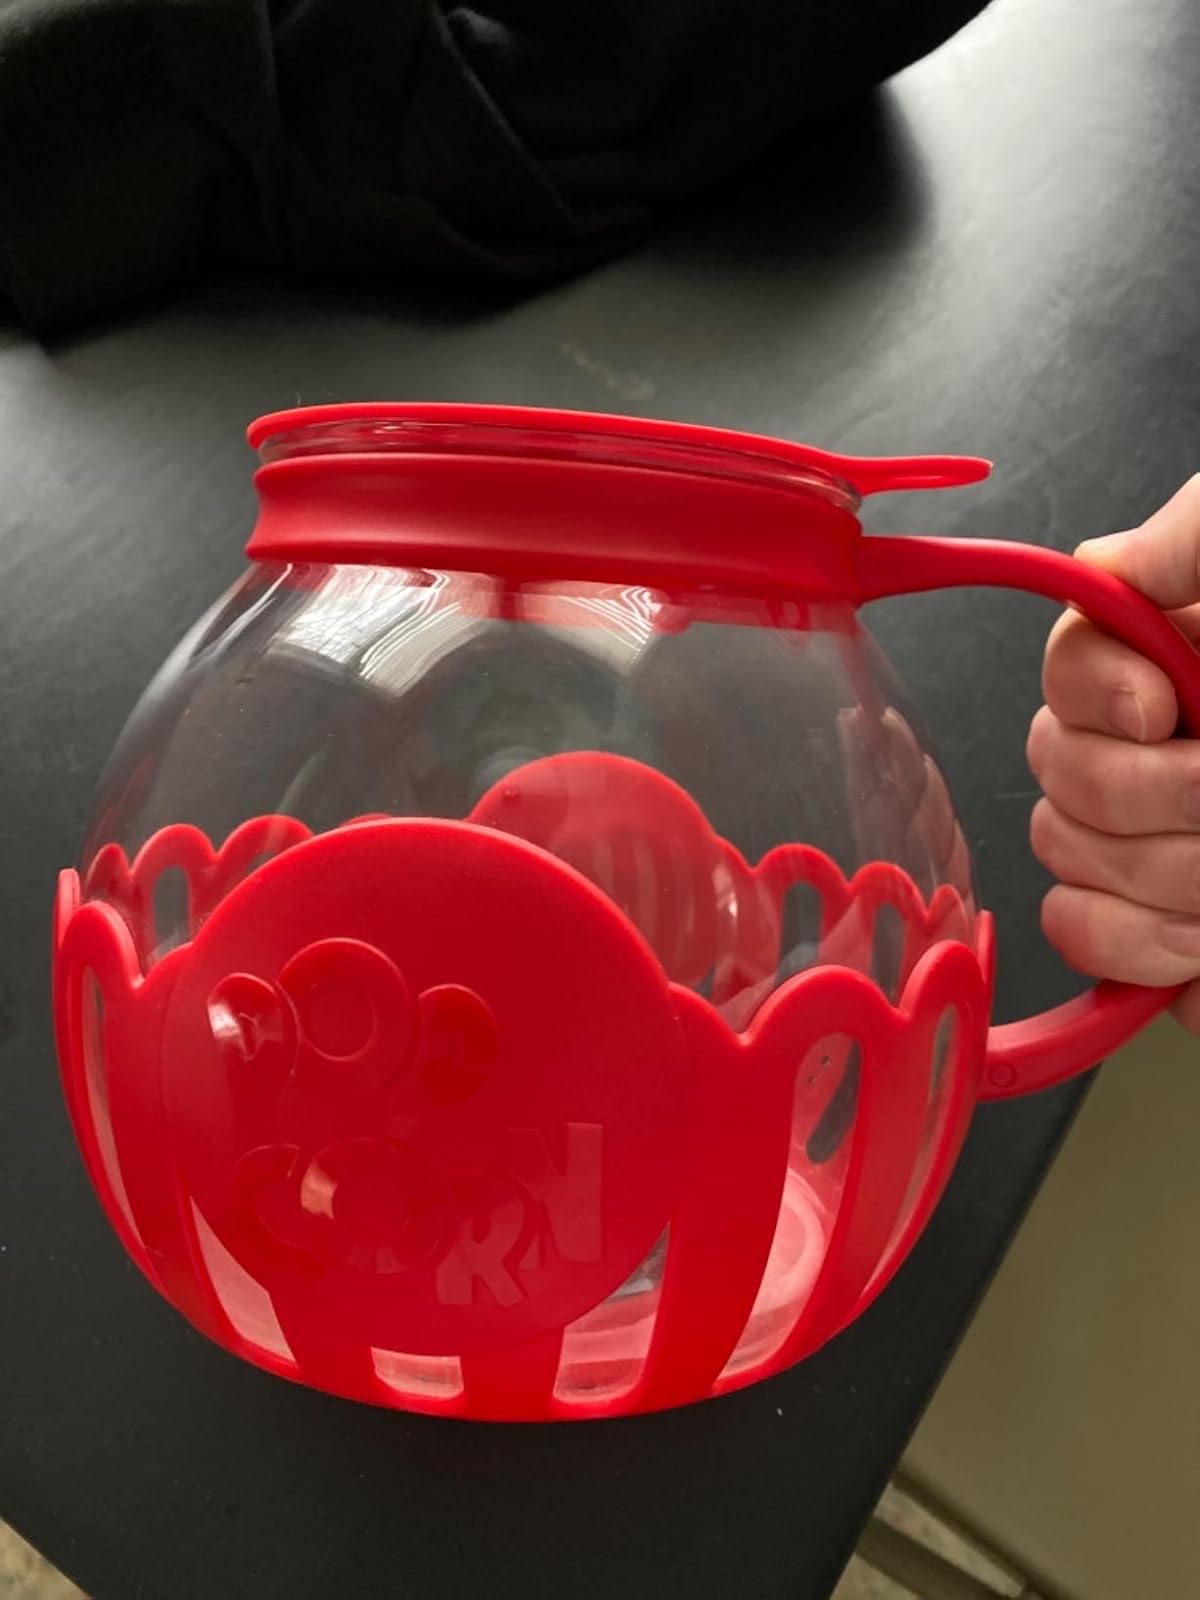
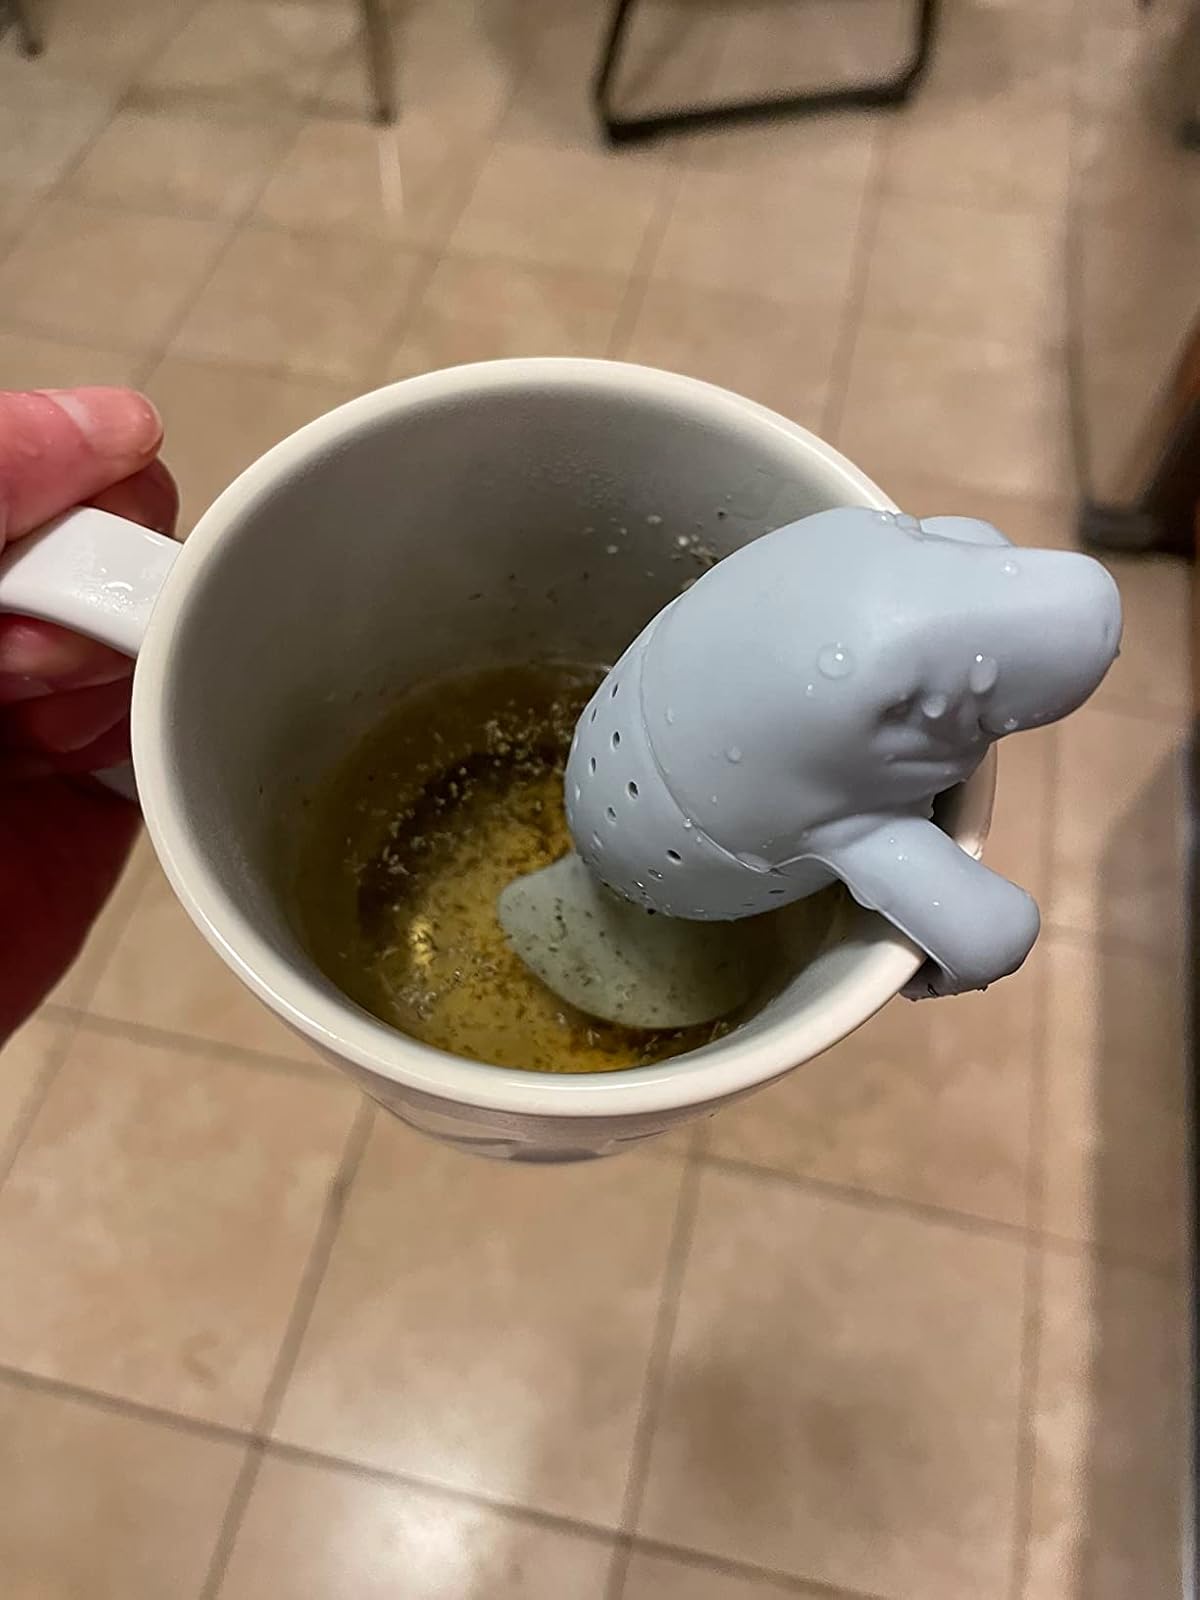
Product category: items_tea
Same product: no